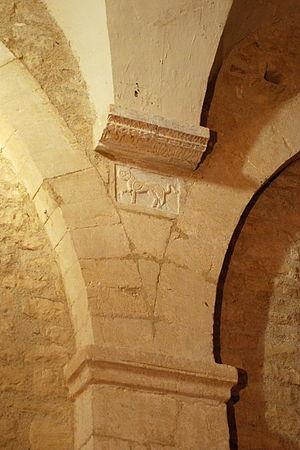
France - Provence - Alpes-de-Haute-Provence - Église de Saint-Martin-les-Eaux
L'église Saint-Martin, placée sous l'invocation de Saint-Martin, est une église de style roman située sur la commune de Saint-Martin-les-Eaux dans le département français des Alpes-de-Haute-Provence et la région Provence-Alpes-Côte d'Azur.